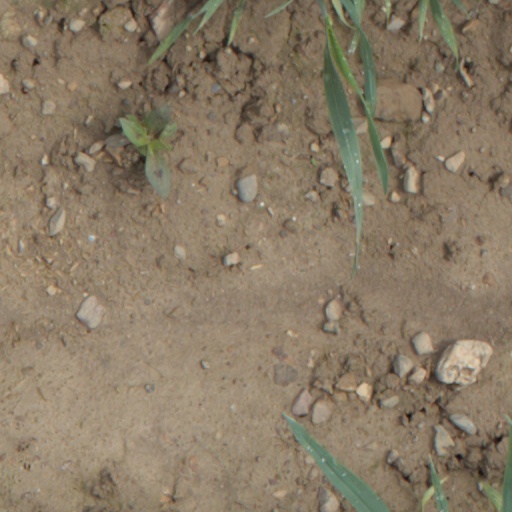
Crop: wheat